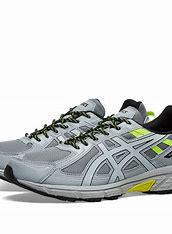
Brand: Asics
Model: Gel Venture 6